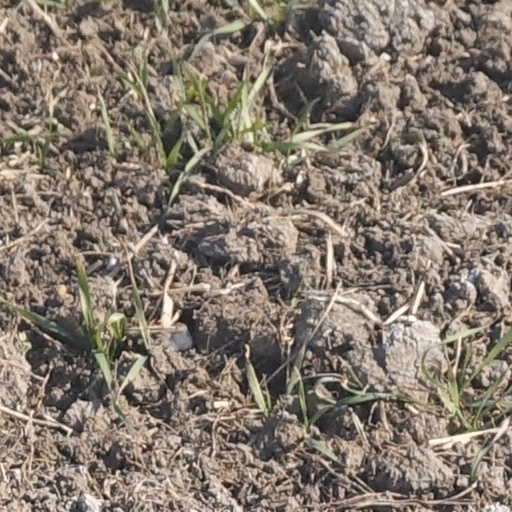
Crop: wheat